José Osuna

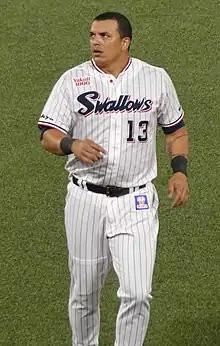
Osuna with the Tokyo Yakult Swallows in 2021

José Gregorio Osuna (born December 12, 1992) is a Venezuelan professional baseball outfielder and first baseman for the Tokyo Yakult Swallows of Nippon Professional Baseball (NPB). He has previously played in Major League Baseball (MLB) for the Pittsburgh Pirates.